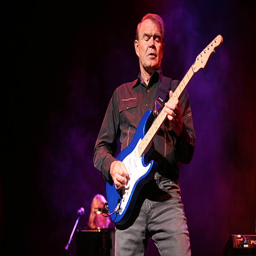
country artist performs on stage .